VMM-774

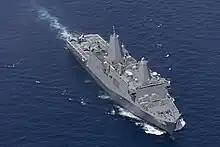
VMM-774 embarked upon the USS New York in 2023.

On 12 July 2010, HMM-774 embarked aboard in support of Continuing Promise 2010. During this humanitarian mission, HMM-774 provided support to numerous countries in South America, to include Haiti, Nicaragua, Panama, Colombia, Guatemala, Suriname and Costa Rica. HMM-774 also played a vital role in the aftermath of Hurricane Thomas while deployed to South America and the Caribbean. Shortly after Hurricane Tomas passed through the Bahamas, HMM-774 pulled out of Suriname in short notice and followed the storm to Haiti. Once Hurricane Thomas made landfall, USS "Iwo Jima" rushed to the scene. Within hours of Hurricane Tomas' destruction, USS "Iwo Jima" was on the site and HMM-774 was flying aerial recon to assess the situation and decide if further assistance was required.